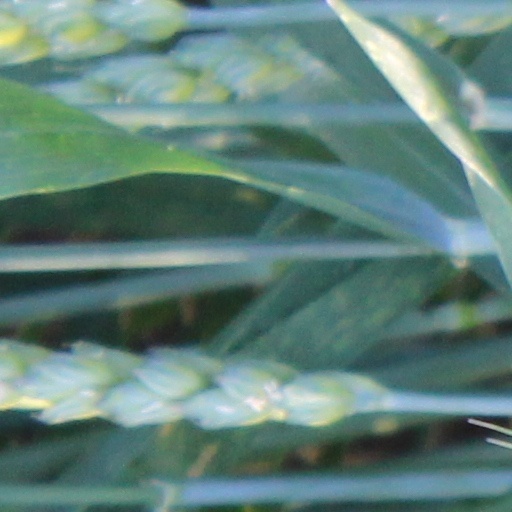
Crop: wheat